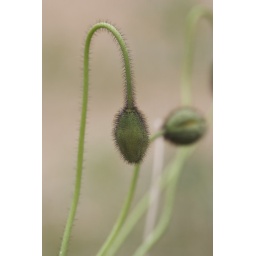
Starting to clean up the yard and flower beds. Theses guys have pretty much taken over the beds by the deck